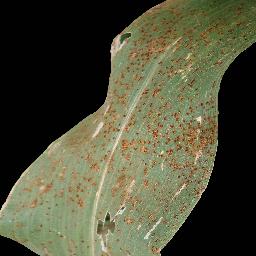
Label: Corn_(Maize)___Common_Rust